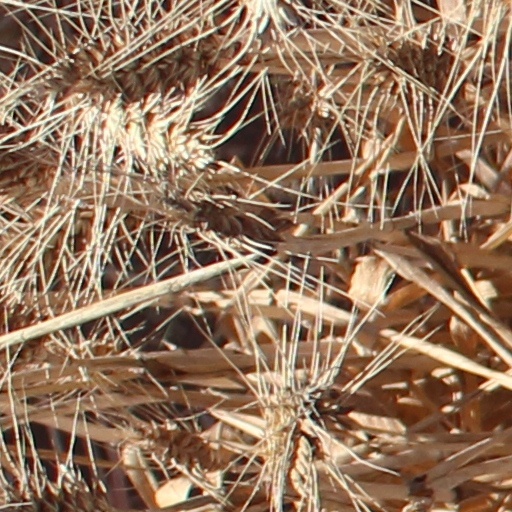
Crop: wheat